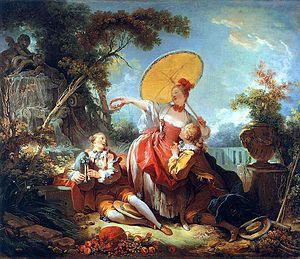
Cet article fournit une liste de tableaux du peintre français Jean-Honoré Fragonard.